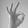
ASL letter: F